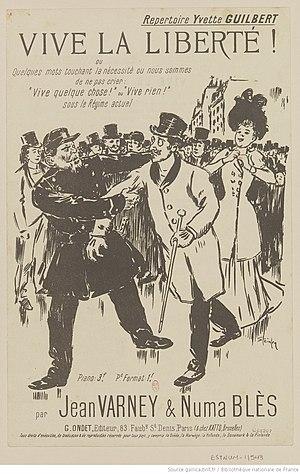
Vive la liberté, chanson de Numa Blès, musique de Jean Varney, illustration de 1899 par Théophile Alexandre Steinlen.
10 août : Scott Joplin compose le ragtime Maple Leaf Rag.
Jean-Paul Varney, connu sous le nom de Jean Varney, est un auteur-compositeur-interprète français.